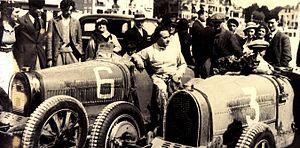
Jean Gaupillat, courreur automobile
Gévelot Extrusion est une entreprise française, forge de précision pour l'automobile.